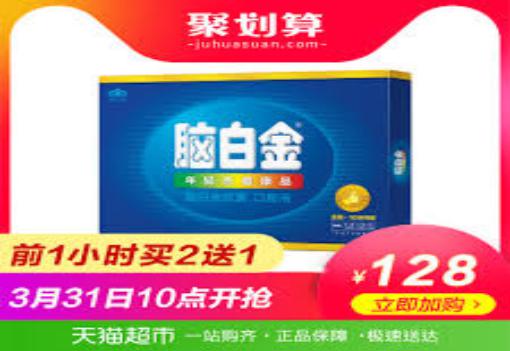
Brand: melatonin
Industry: Medical